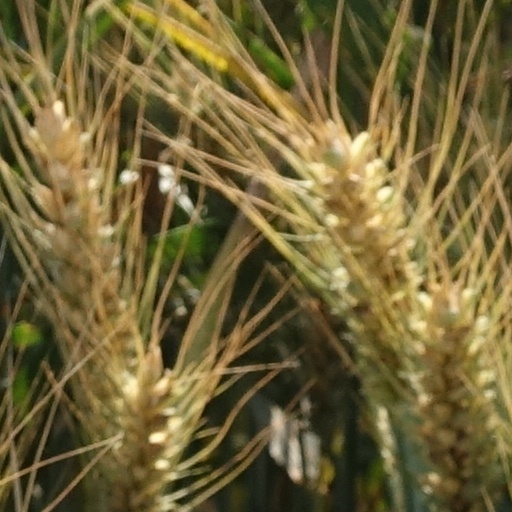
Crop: wheat